Deshong Art Museum

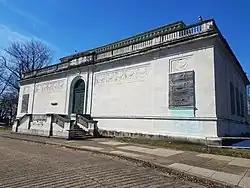
Shuttered museum in 2018

Alfred O. Deshong was a wealthy businessman who operated a successful quarry business and was a director of the Delaware County National Bank. He invested his wealth into a large collection of art. He died in 1913 and donated his art collection, mansion and property to the city of Chester. In his will, Deshong stipulated that an art gallery should be built to display his art collection. At current valuations, the donation would be worth .